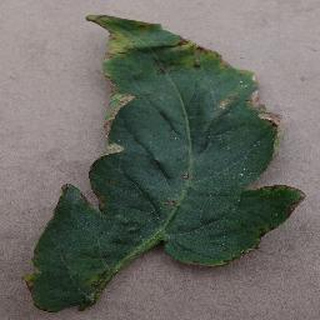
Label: tomato_bacterial_spot